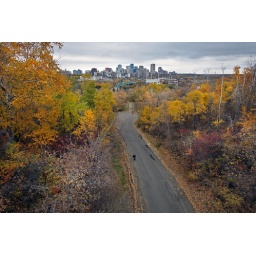
A lone figure trudges up the hill under the Sask.Dr. bridge through the brightly colored autumn leaves